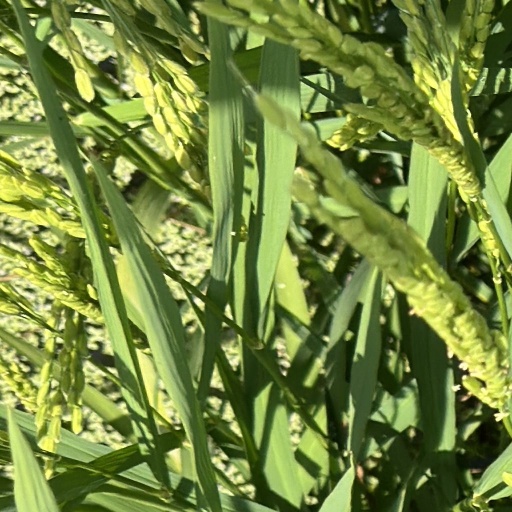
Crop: rice